Automated flight attending

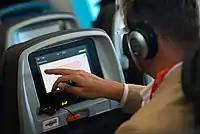
A man using a modern in-flight entertainment system

Many In-flight entertainment systems, such as Virgin America's 'Red' playbook and Panasonic Avionics' eX2, allow passengers to order food or drink using the IFE touchscreens. A passenger selects one of the meal options available for purchase, swipes their credit card through the in-seat ordering system, and then a flight attendant brings the meal to their seat.